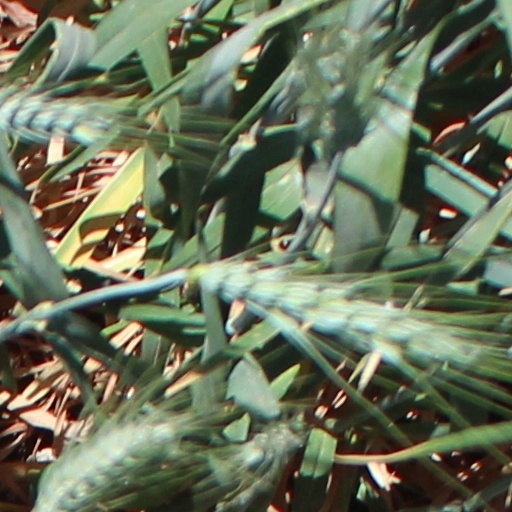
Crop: wheat